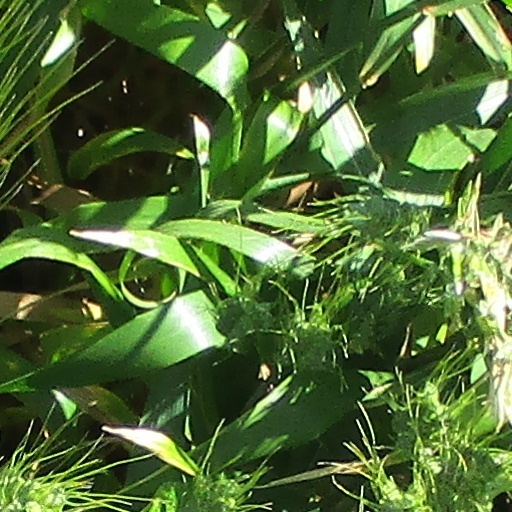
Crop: wheat